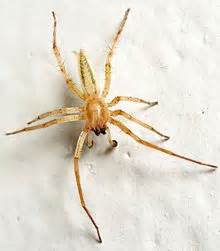
Label: spider